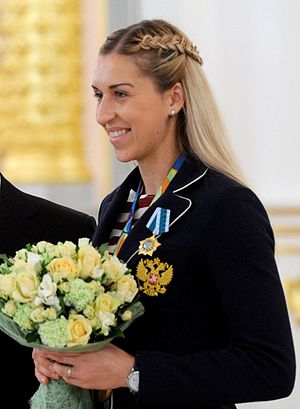
Olga Akopjan
Olga Akopjan i 2016
Olga Sergejevna Akopjan er en tidligere russisk håndboldspiller og nuværende assistenttræner i CSKA Moskva. Hun spillede for Ruslands kvindehåndboldlandshold, fra 2005 til og med Sommer-OL 2016.